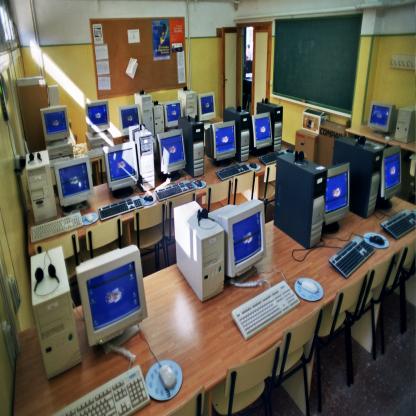
Scene: Indoor